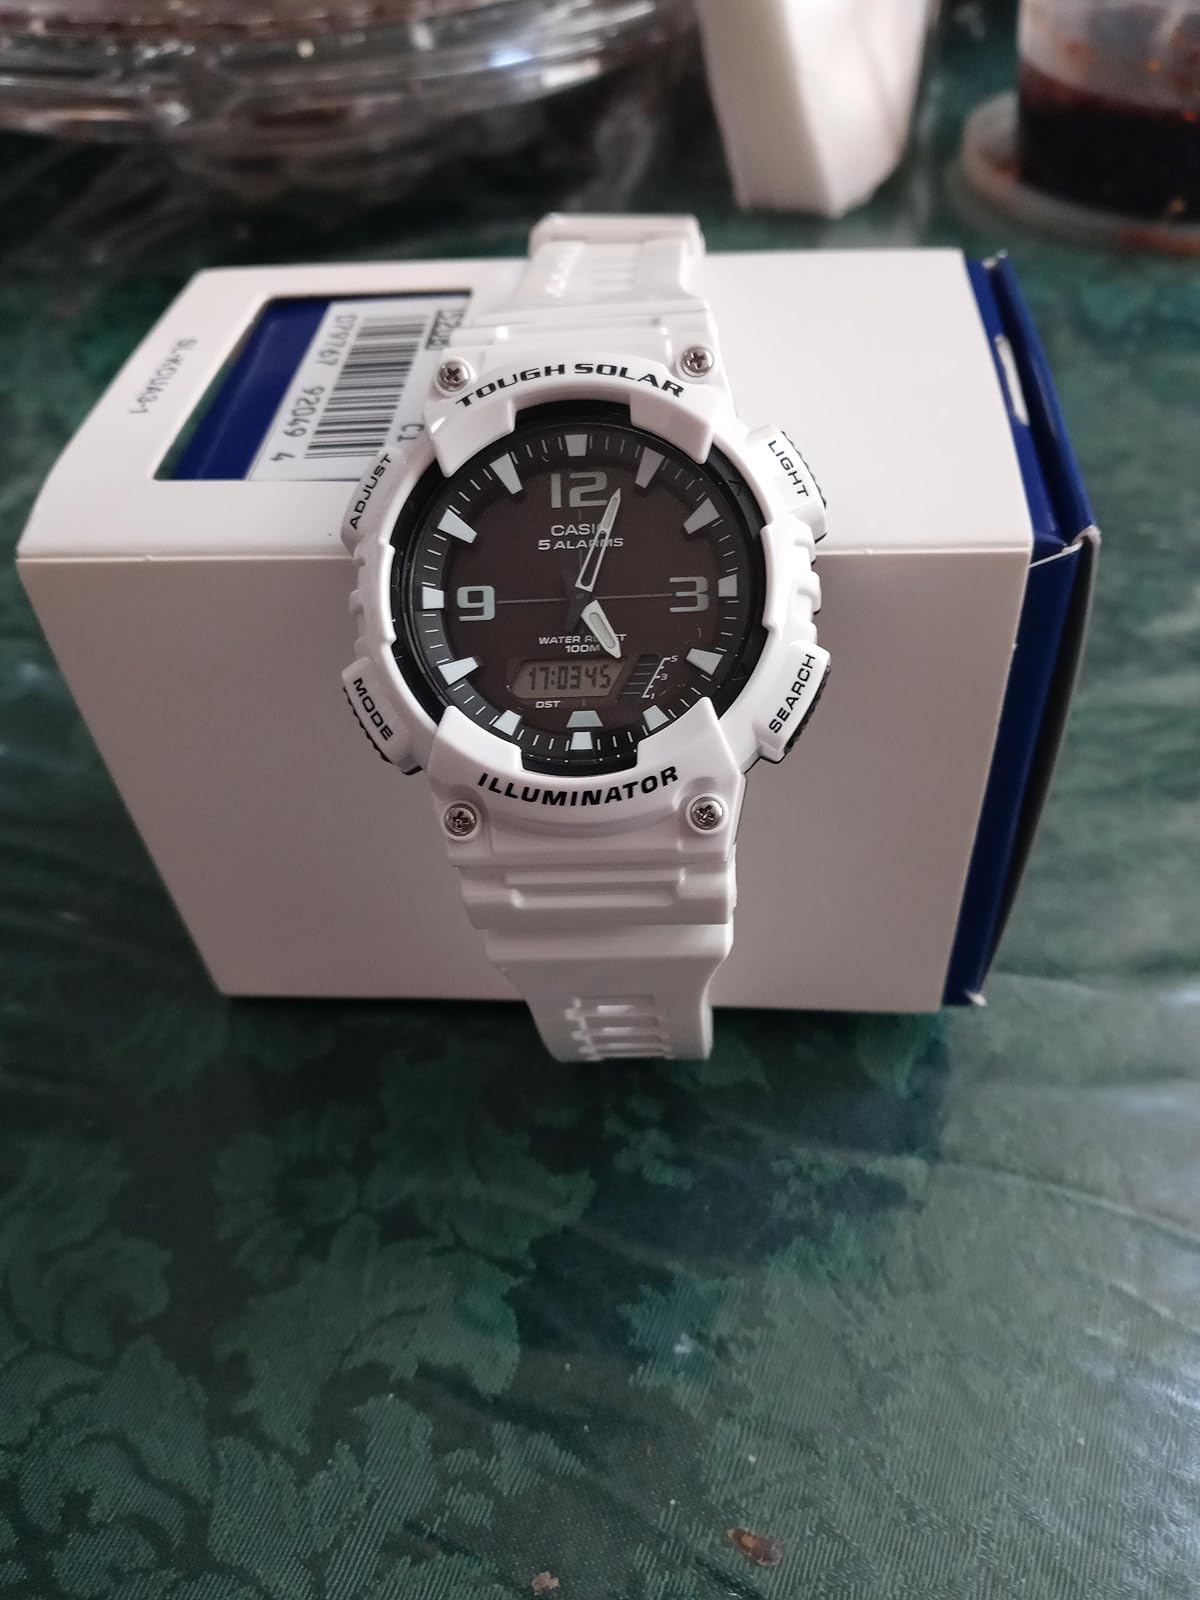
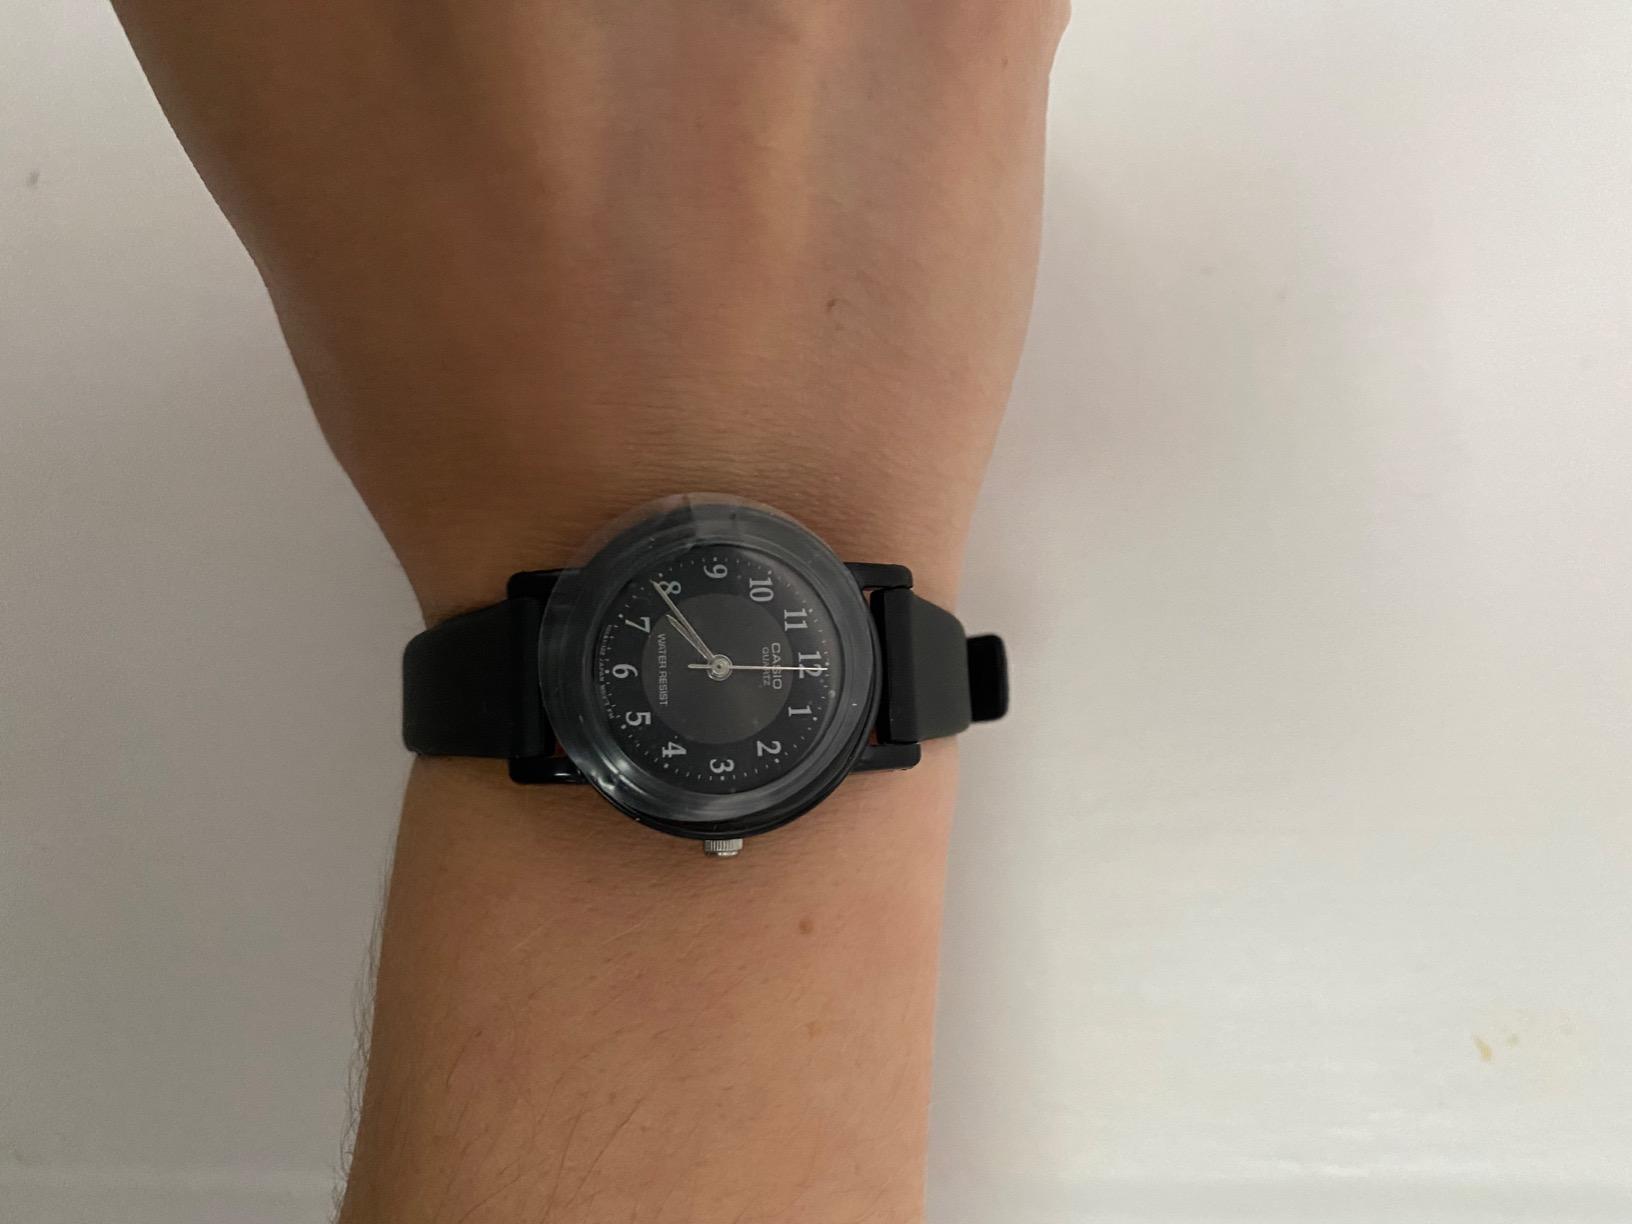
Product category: accessories_watch
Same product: no